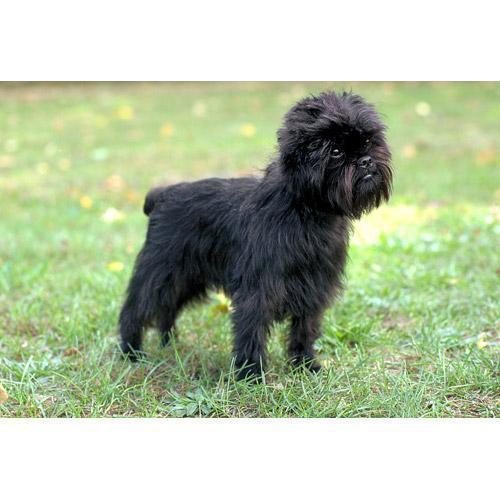
affenpinscher